Ferrari SF21

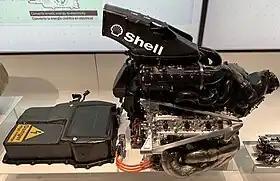
The Ferrari 065/6 internal combustion engine and its energy storage unit, pictured on display in 2023.

Addressing the power deficit of their 2020 contender, Mattia Binotto stated that "the [new] engine is running well on the dyno" and that its performance had progressed "significantly" compared to 2020. He also explained that 2021 will be a "transition" year in preparation for and that the SF1000's high aerodynamic drag is a point of focus for development.